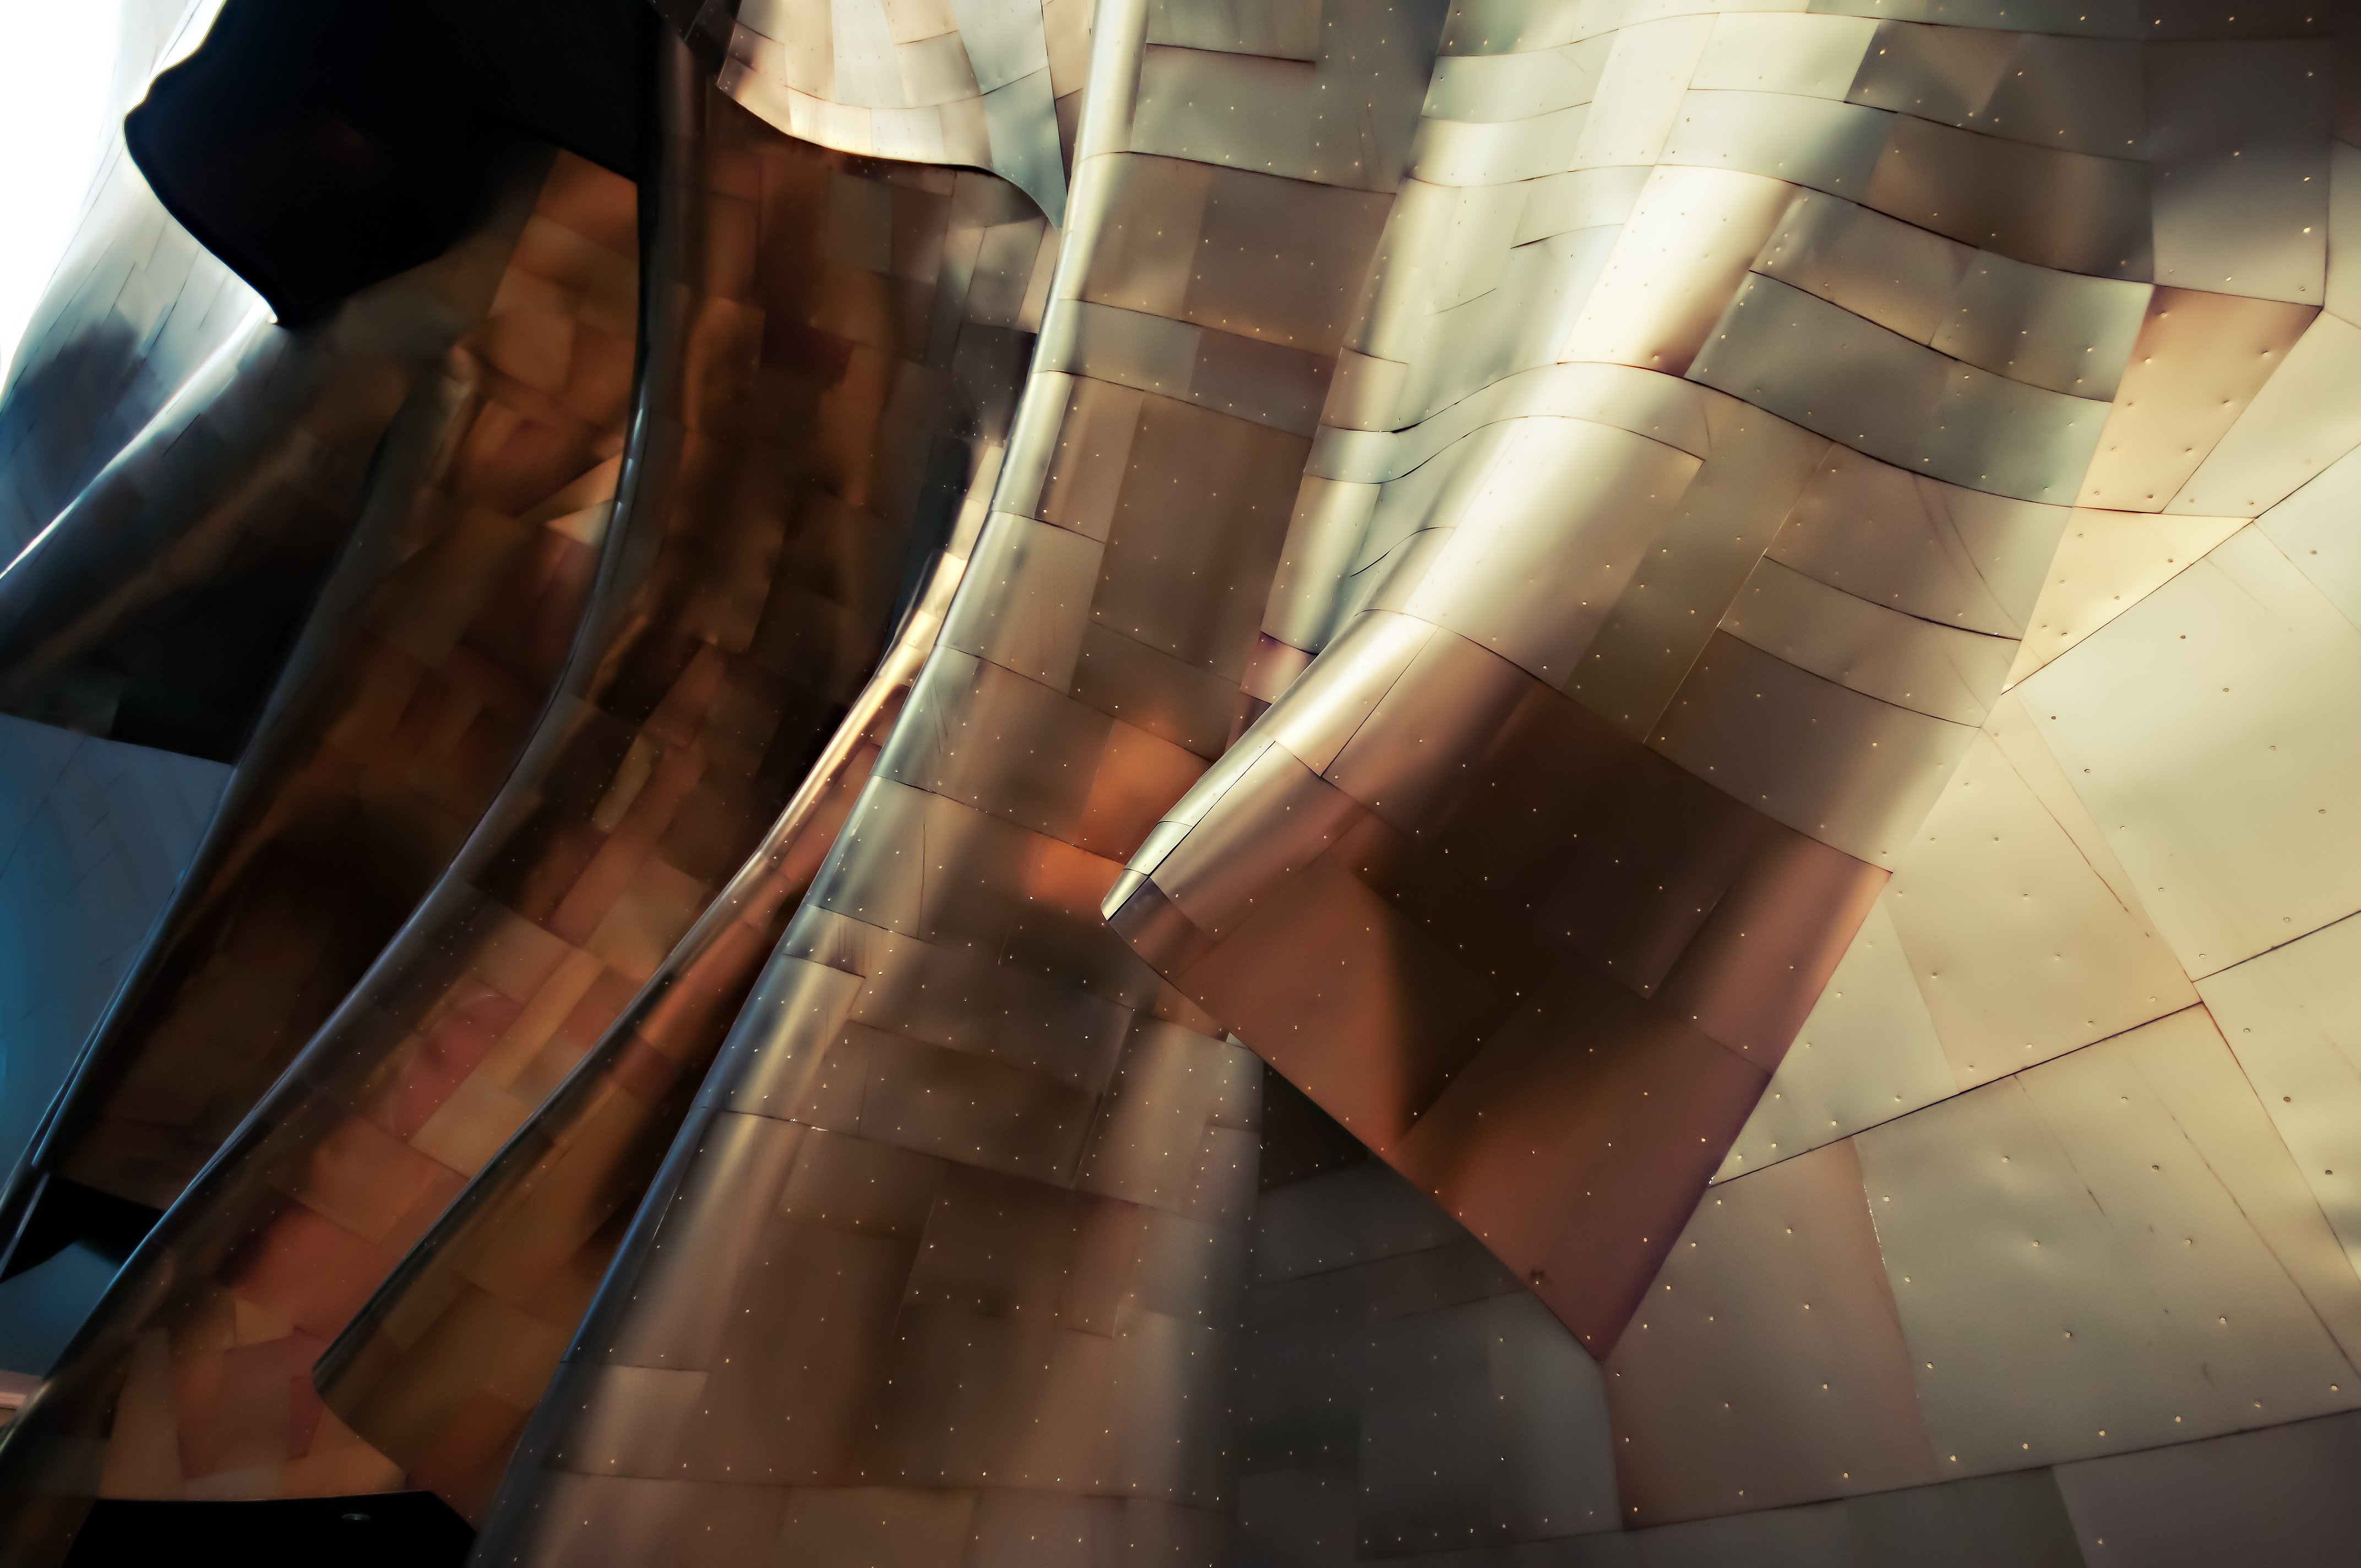
light, abstract, architecture, building, city, pattern, golden, color, clothing, seattle, indoors, colours, shape, building exterior, atmosphere of earth, architectural design, lines and curves, metal surface